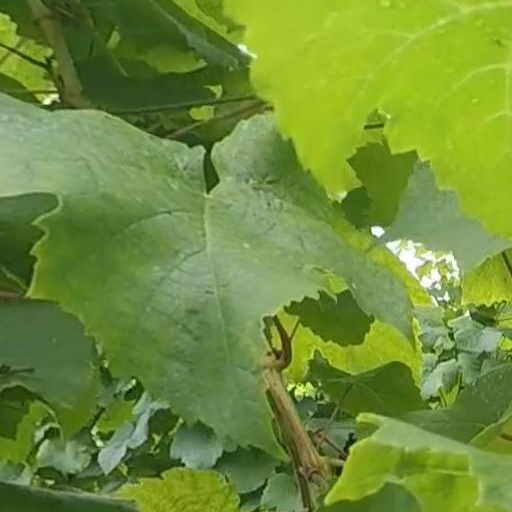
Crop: grape